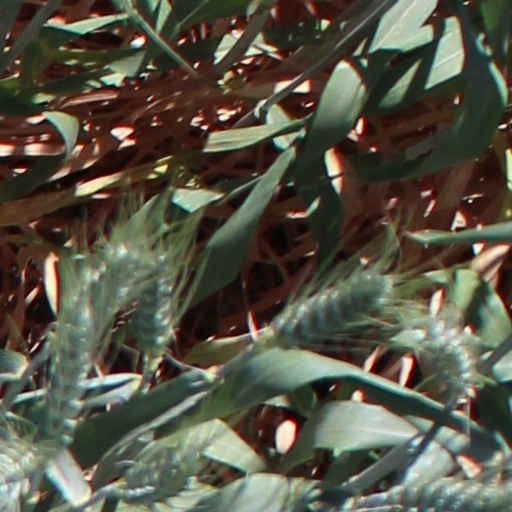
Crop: wheat